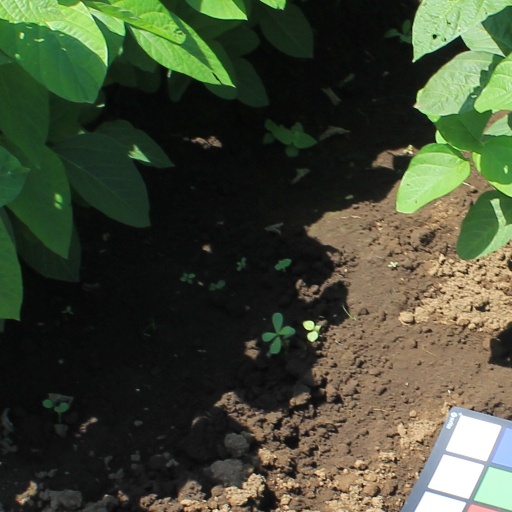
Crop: soybean